Walim, Lower Silesian Voivodeship

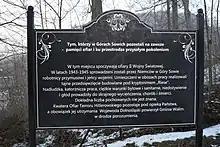
Plaque at the cemetery of the victims of the local German forced labour camp

Walim was probably settled around 1220 and first mentioned in 1305 as "Waltheri villa (Waltersdorf)", when part of Piast-ruled Poland. During the Hussite Wars, Waltersdorf was destroyed in 1425 and rebuilt from 1530 to 1548. Around the year 1600, the name "Waltersdorf" was changed to "Wüste Waltersdorf". This was due to Waltersdorf, during the Thirty Years' War, many of its citizens were affected by a drought in the village. Among the frequent changing nobility was that of Haugwitz, von Beyer and Peterswaldau. In the middle of the 16th century, it belonged to the Melchior von Seydlitz, a new settlement for Protestants from Bohemia, Moravia and the County of Kladsko. After the Thirty Years' War, the Protestant Church was handed over to Catholics in 1654. In the same year, Wüste Waltersdorf came under the family von Zedlitz, whose most famous representative was the Prussian Minister of State, Karl Abraham von Zedlitz. He had visited several times to Wüste Waltersdorf by King Frederick II. In the 18th century, Wüste Waltersdorf developed into a center of the textile industry. In 1737 "Zedlitzhaide" was established.